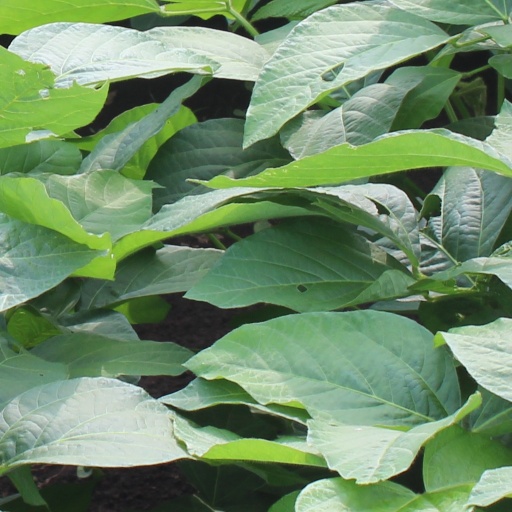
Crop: soybean